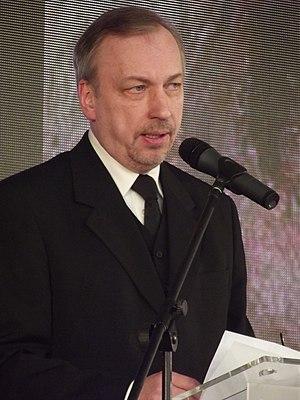
Le ministère de la Culture et du Patrimoine national de la République de Pologne est une administration gouvernementale qui s'occupe de divers aspects de la culture polonaise.